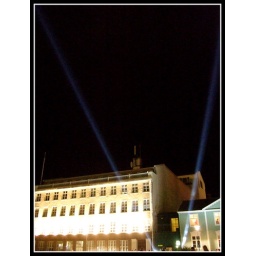
... the blue beams that run around the dark sky